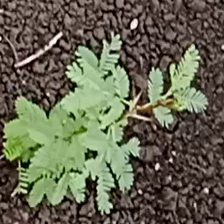
Weed species: Dwarf_cassia_(Chamaecrista pumila)